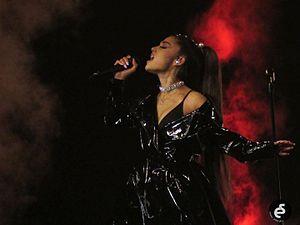
Dangerous Woman Diaries est une mini-série documentaire américaine en 4 épisodes de 27-37 minutes, créée par Alfredo Flores et Ariana Grande et diffusée intégralement le 29 novembre 2018 sur le service de streaming YouTube Premium, accessible via le site d'hébergement YouTube.